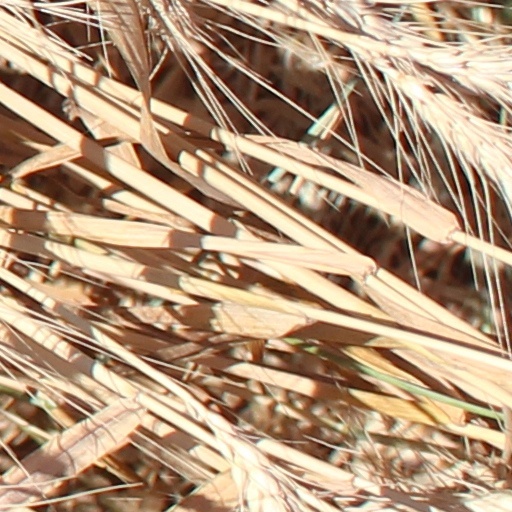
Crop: wheat